Mob Squad (American football)

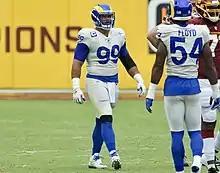
Aaron Donald has been the definitive leader of the Rams defense throughout the Mob Squad era.

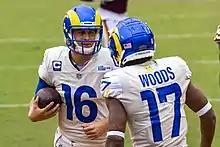
Jared Goff led the Rams to an NFC Championship title in 2018.

The Mob Squad era was defined by defensive tackle Aaron Donald, the team's 2014 first-round selection who has won multiple Defensive Player of the Year awards and is widely considered the best defensive player in the league; quarterback Jared Goff, selected first overall in the 2016 draft with multiple Pro-Bowl selections who served as the offensive leader until being traded in 2021; and Todd Gurley, the team's 2015 first-round selection and star Pro-Bowler running back until his 2019 departure. The Rams have also been home to many other notable players during this period, such as Cooper Kupp, Brandin Cooks, and Robert Woods, among others. The Mob Squad has defined the period of transition from St. Louis as well as the quick rise to prominence the team experienced in Los Angeles under head coach Sean McVay.